Coresus

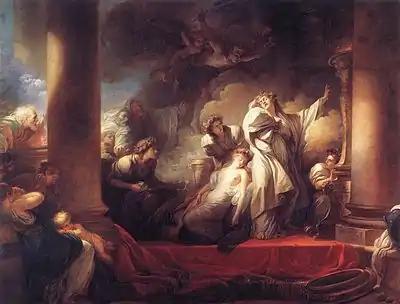
"Coresus Sacrificing himself to Save Callirhoe" (1765) by Jean-Honoré Fragonard (1732–1806)

In Greek mythology, the name Coresus (Ancient Greek: Κόρησος) may refer to: